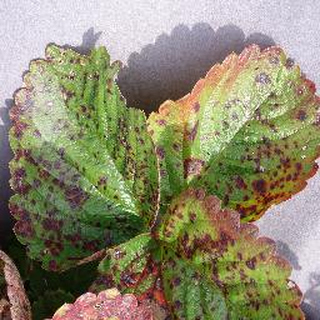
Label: strawberry_leaf_scorch